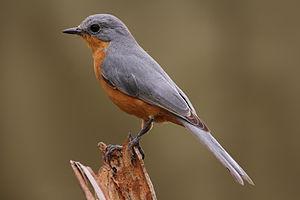
Empidornis est un genre monotypique de passereaux de la famille des Muscicapidae. Il se trouve à l'état naturel dans l'Est de l'Afrique.